10th and Cass Streets Neighborhood Historic District

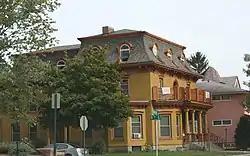
A house located in the district.

The 10th and Cass Streets Neighborhood Historic District is located in La Crosse, Wisconsin.